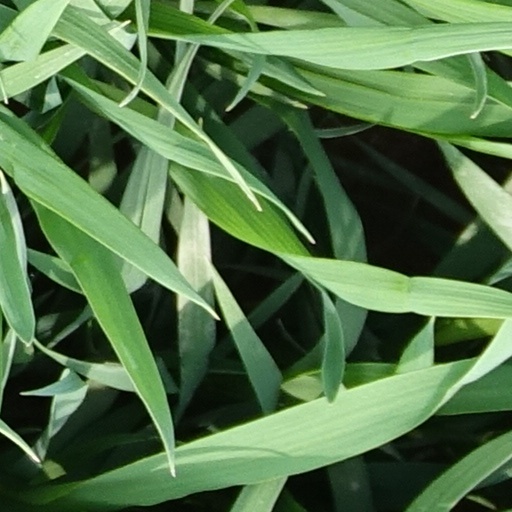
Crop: wheat